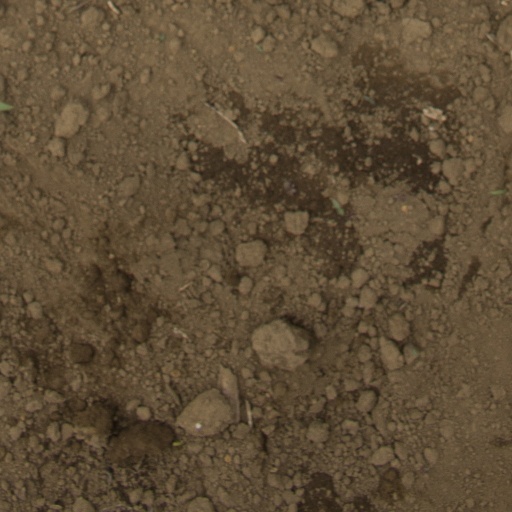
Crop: Jerusalem artichoke